Amylopectin

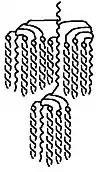

Dissolved amylopectin starch has a lower tendency of retrogradation (a partial recrystallization after cooking—a part of the staling process) during storage and cooling. For this main reason, the waxy starches are used in different applications mainly as a thickening agent or stabilizer.